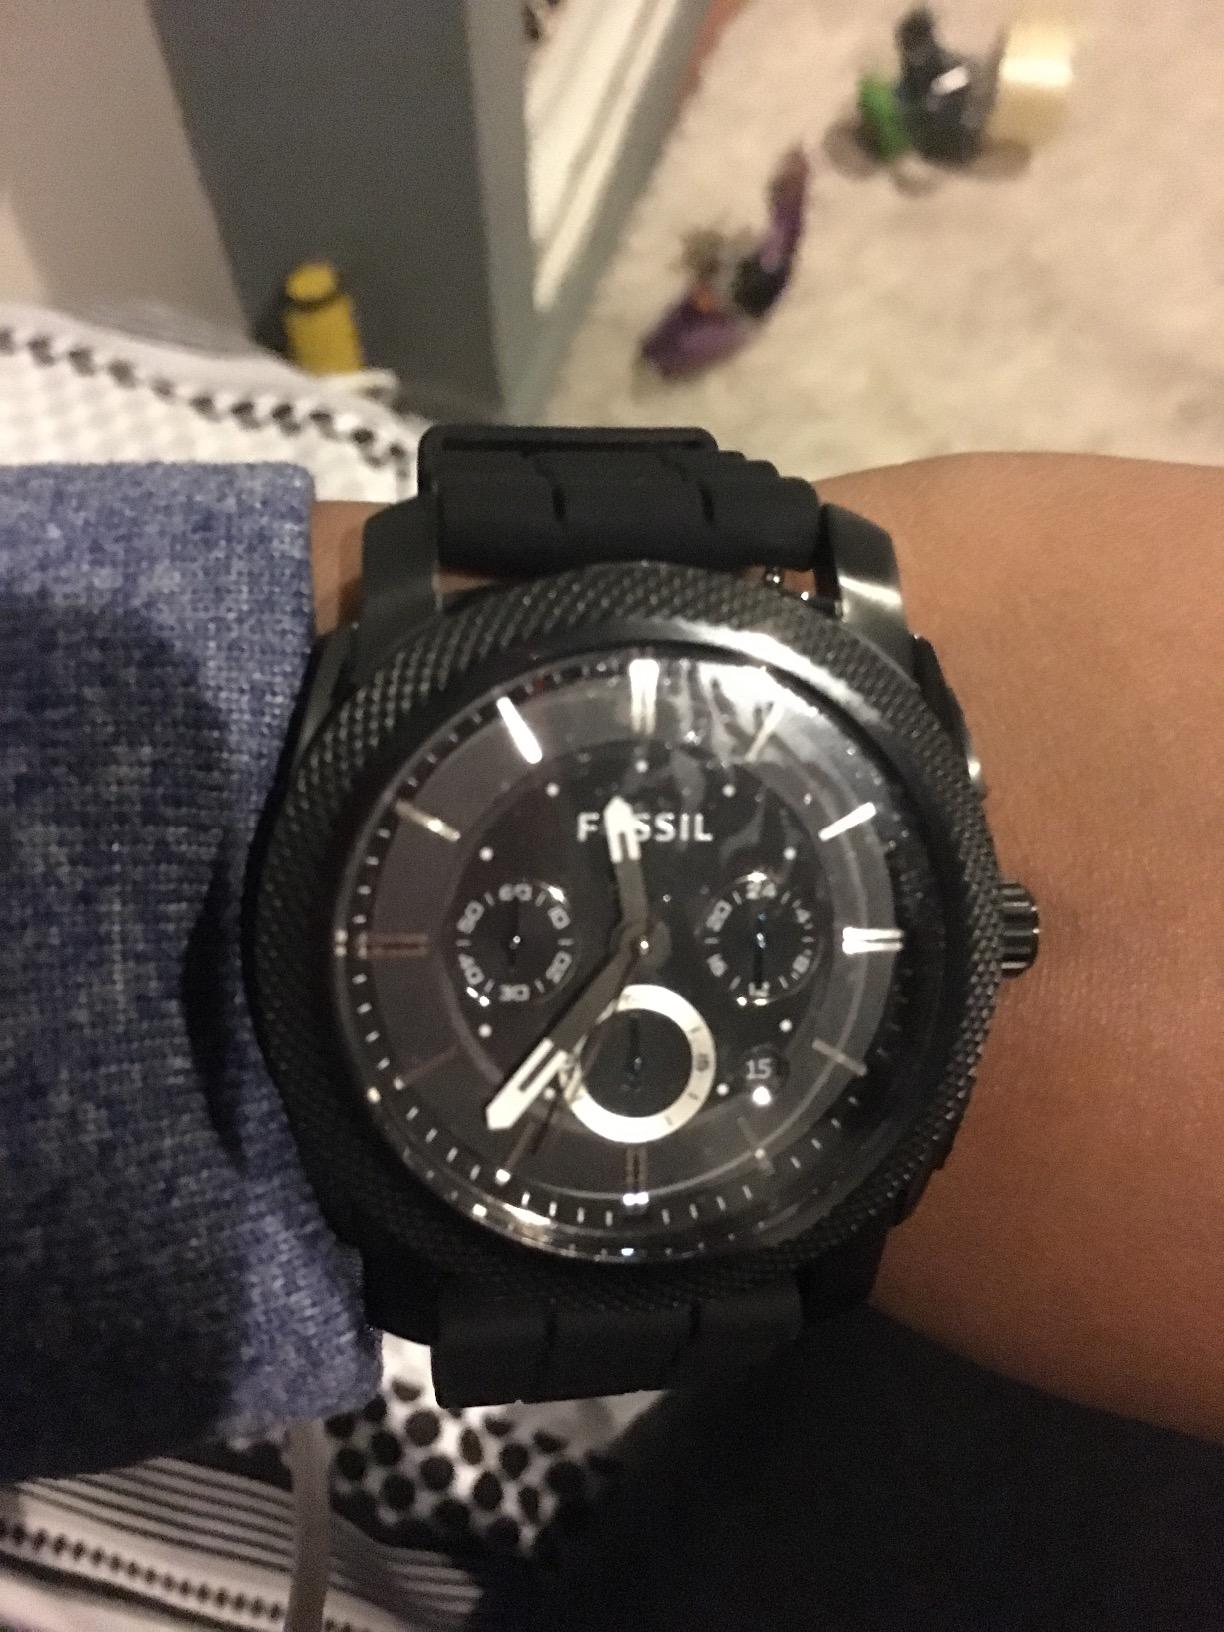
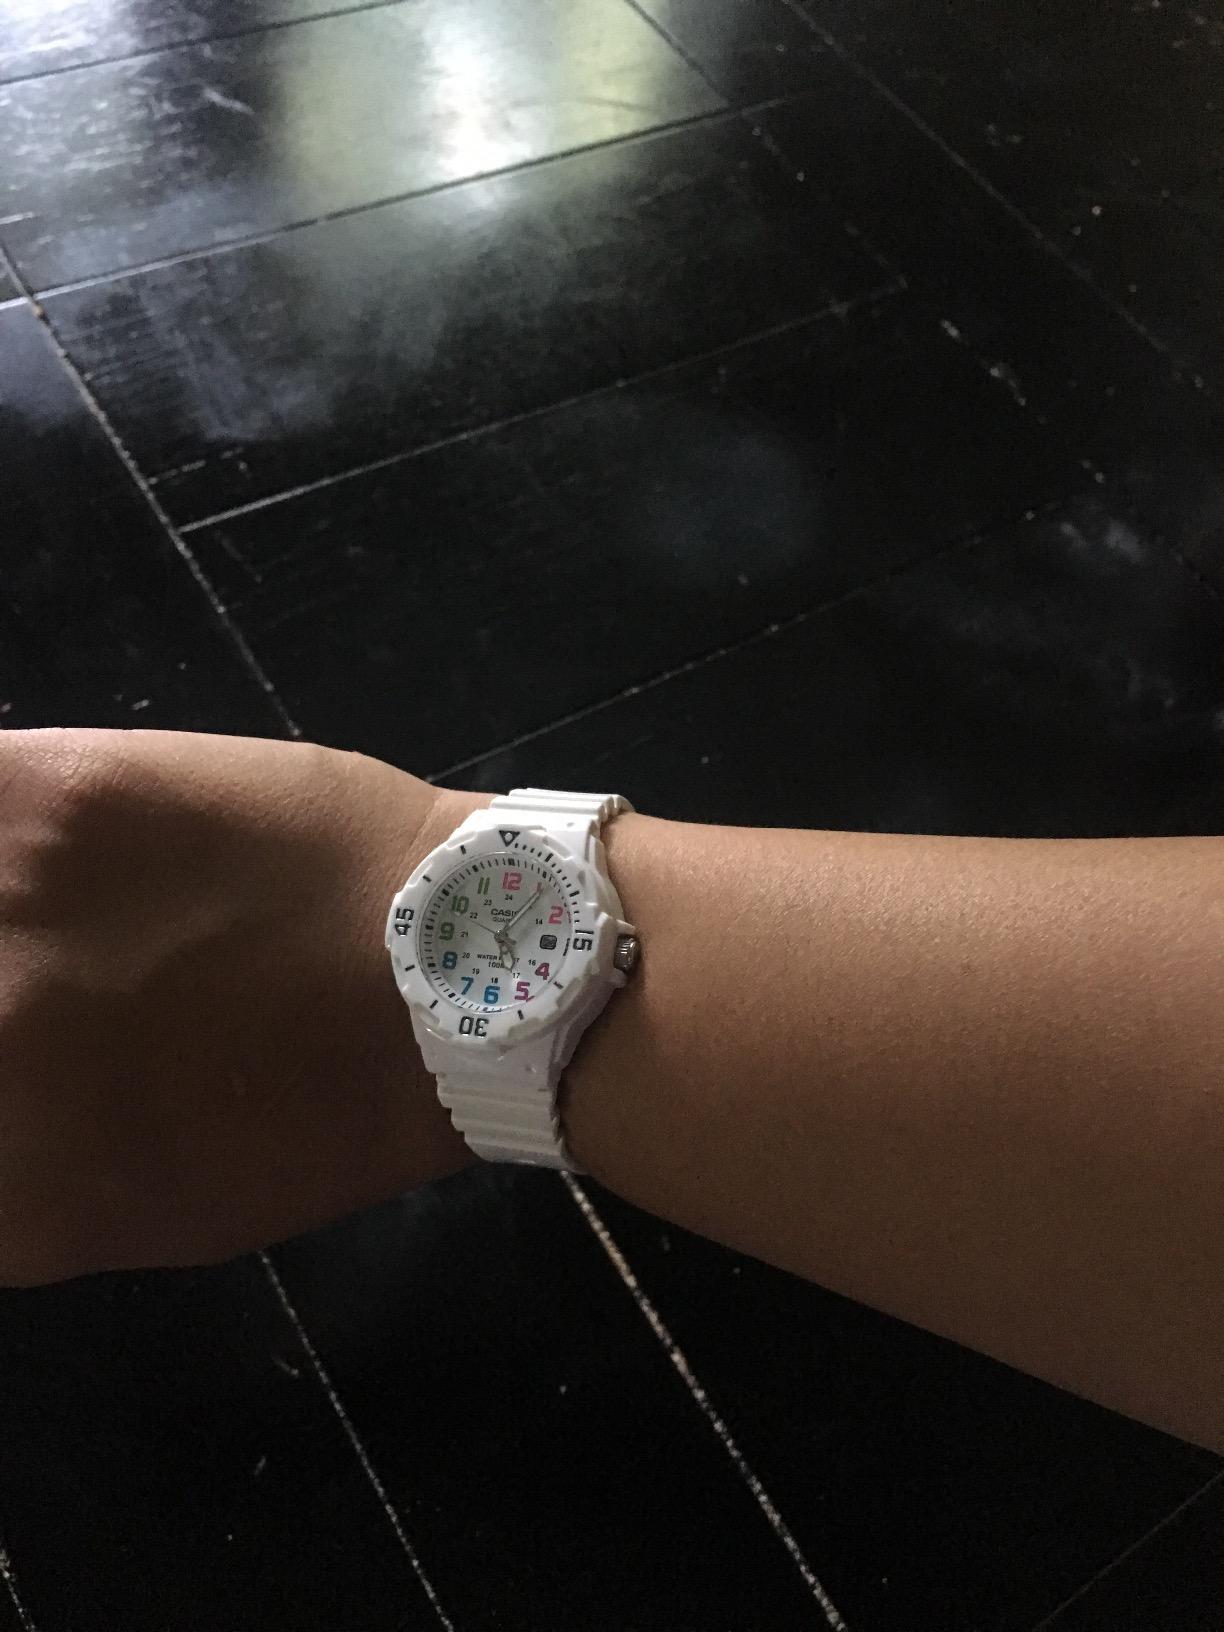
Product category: accessories_watch
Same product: no